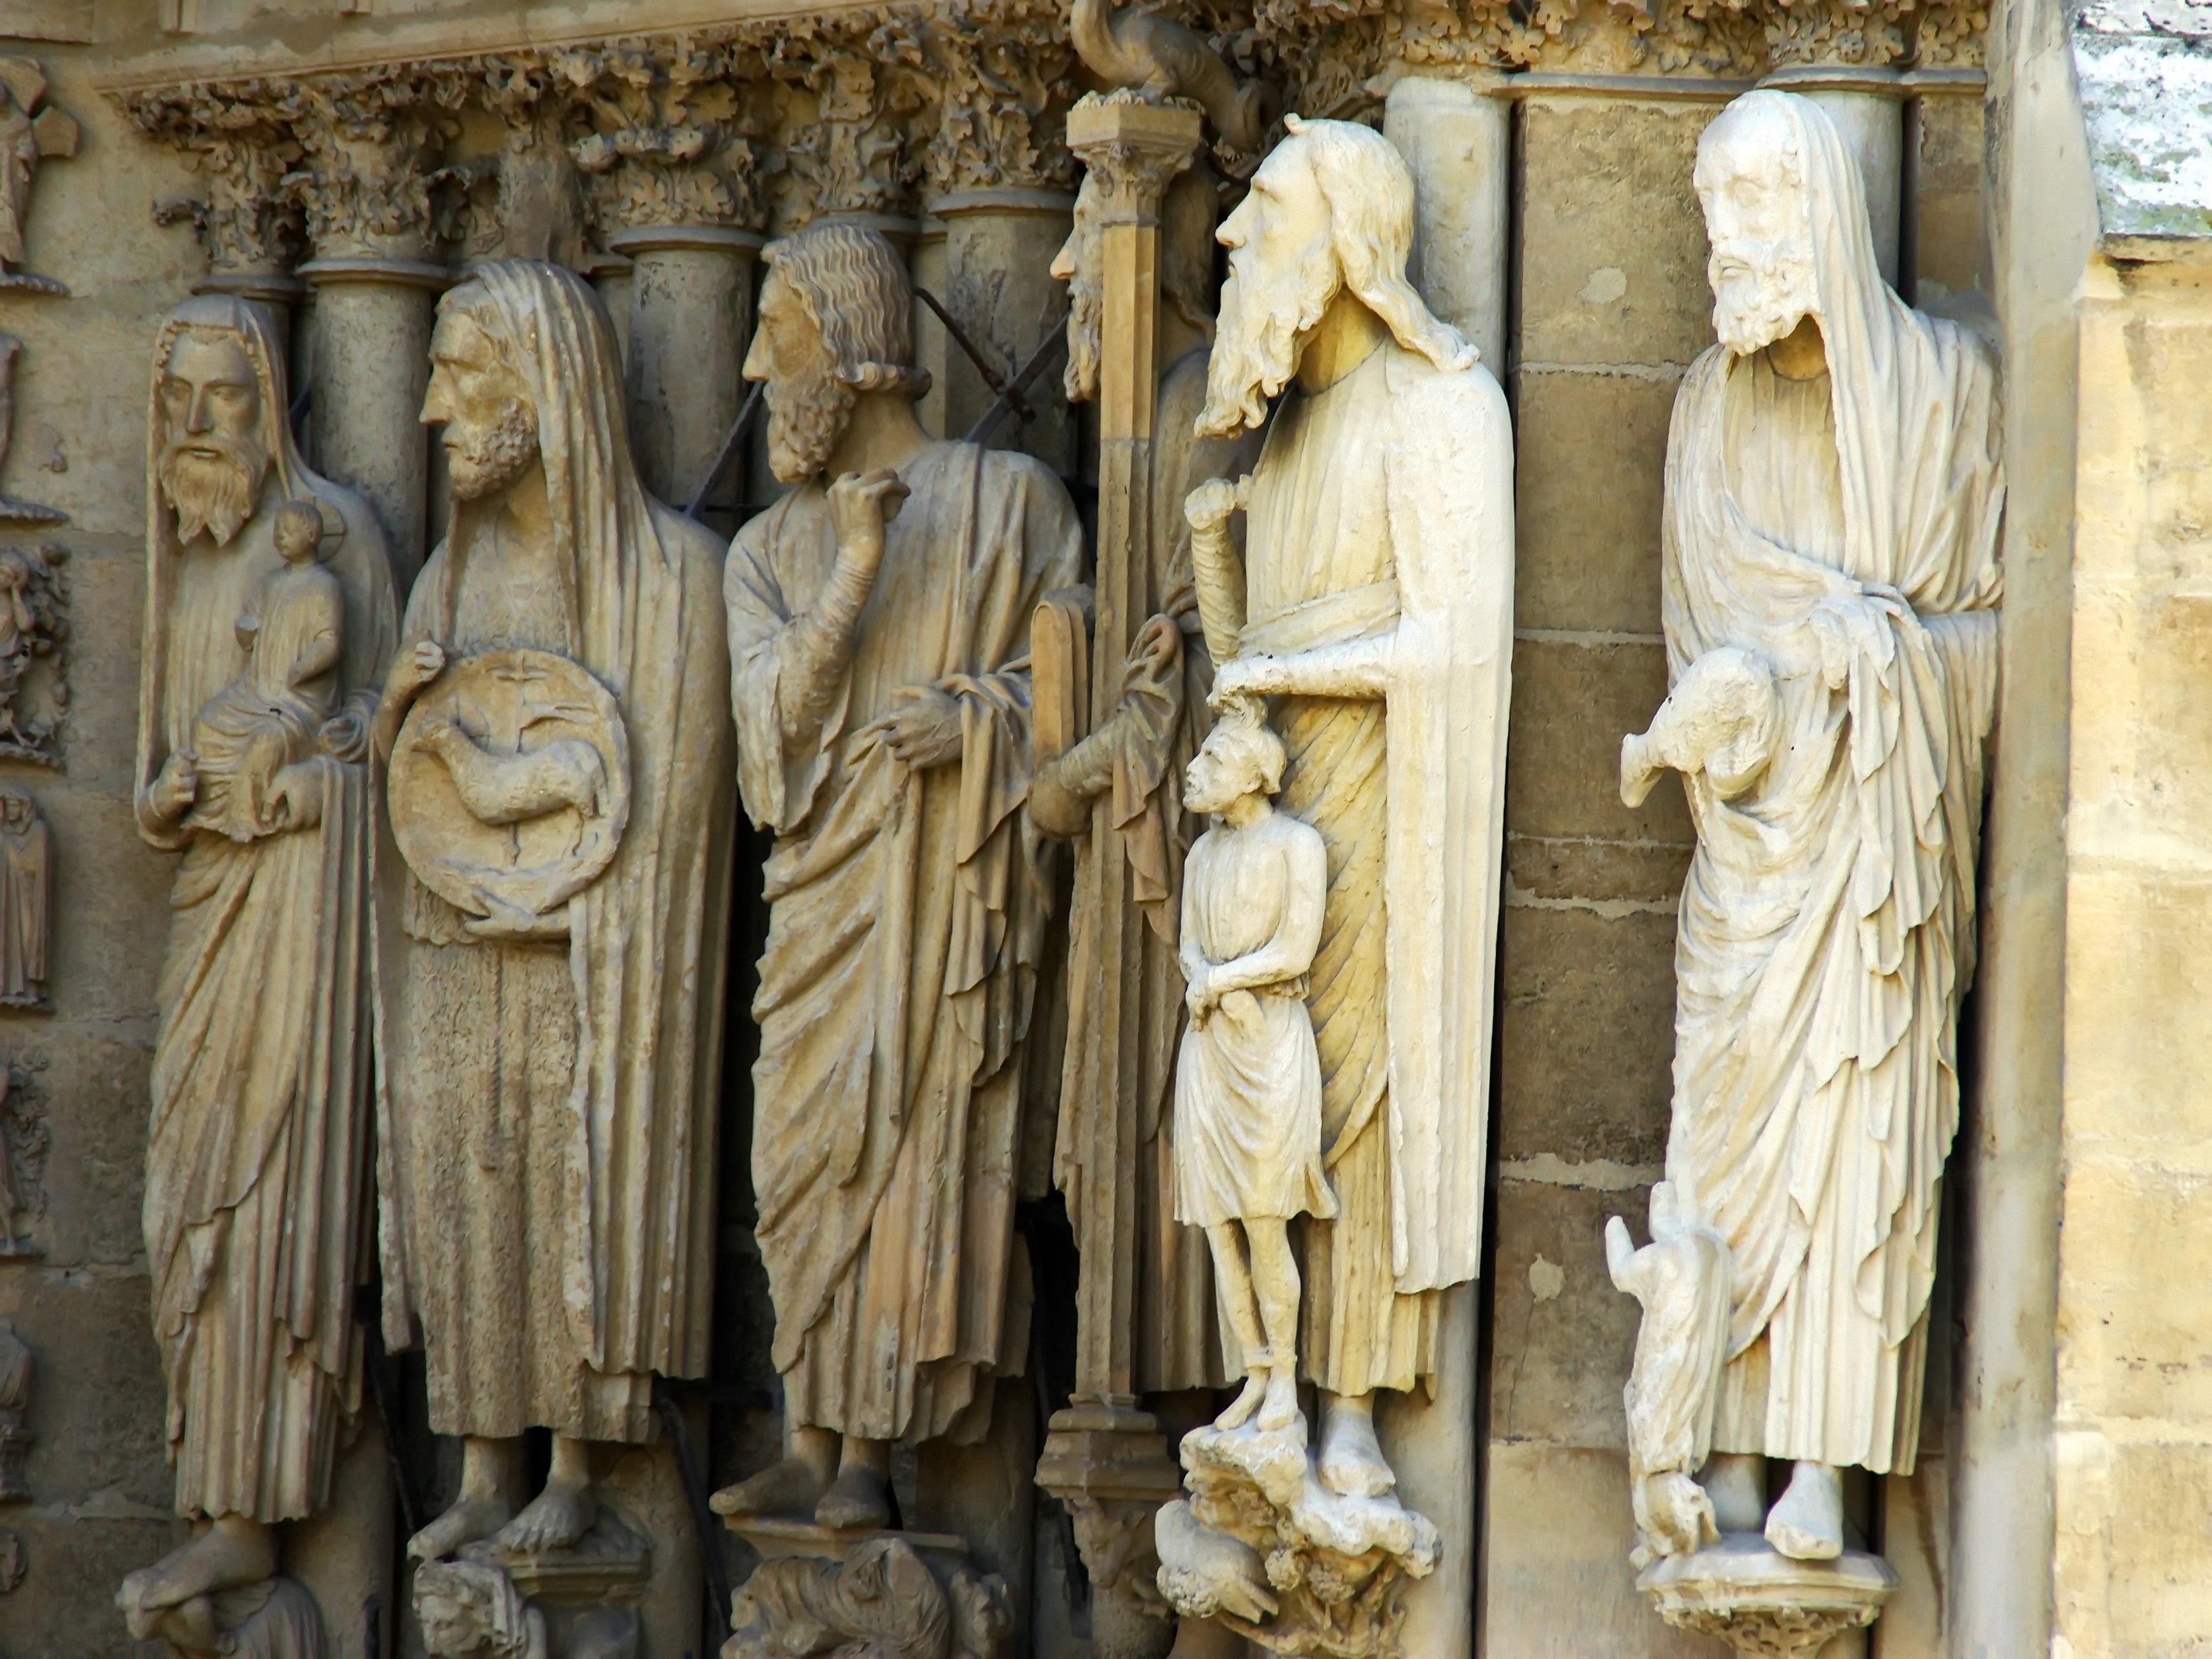
architecture, structure, wood, monument, statue, column, religion, cathedral, sculpture, art, temple, faith, saint, sculptures, history, saints, carving, reims, relief, middle ages, stone carving, ancient history